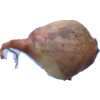
Label: onion